Craven Cottage

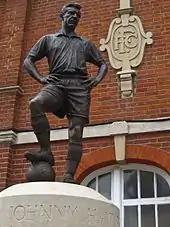
Johnny Haynes (1934–2005), Fulham's most famous player, in his classic 'hand-on-hip' pose, outside the stand named after him

It was not until after Fulham first reached the top division, in 1949, that further improvements were made to the stadium. In 1962 Fulham became the final side in the first division to erect floodlights. An electronic scoreboard was installed on the Riverside Terrace at the same time and flagpoles flying the flags of all of the other first division teams were flown from them. Following the sale of Alan Mullery to Tottenham Hotspur in 1964 (for £72,500) the Hammersmith End had a roof put over it at a cost of approximately £42,500.